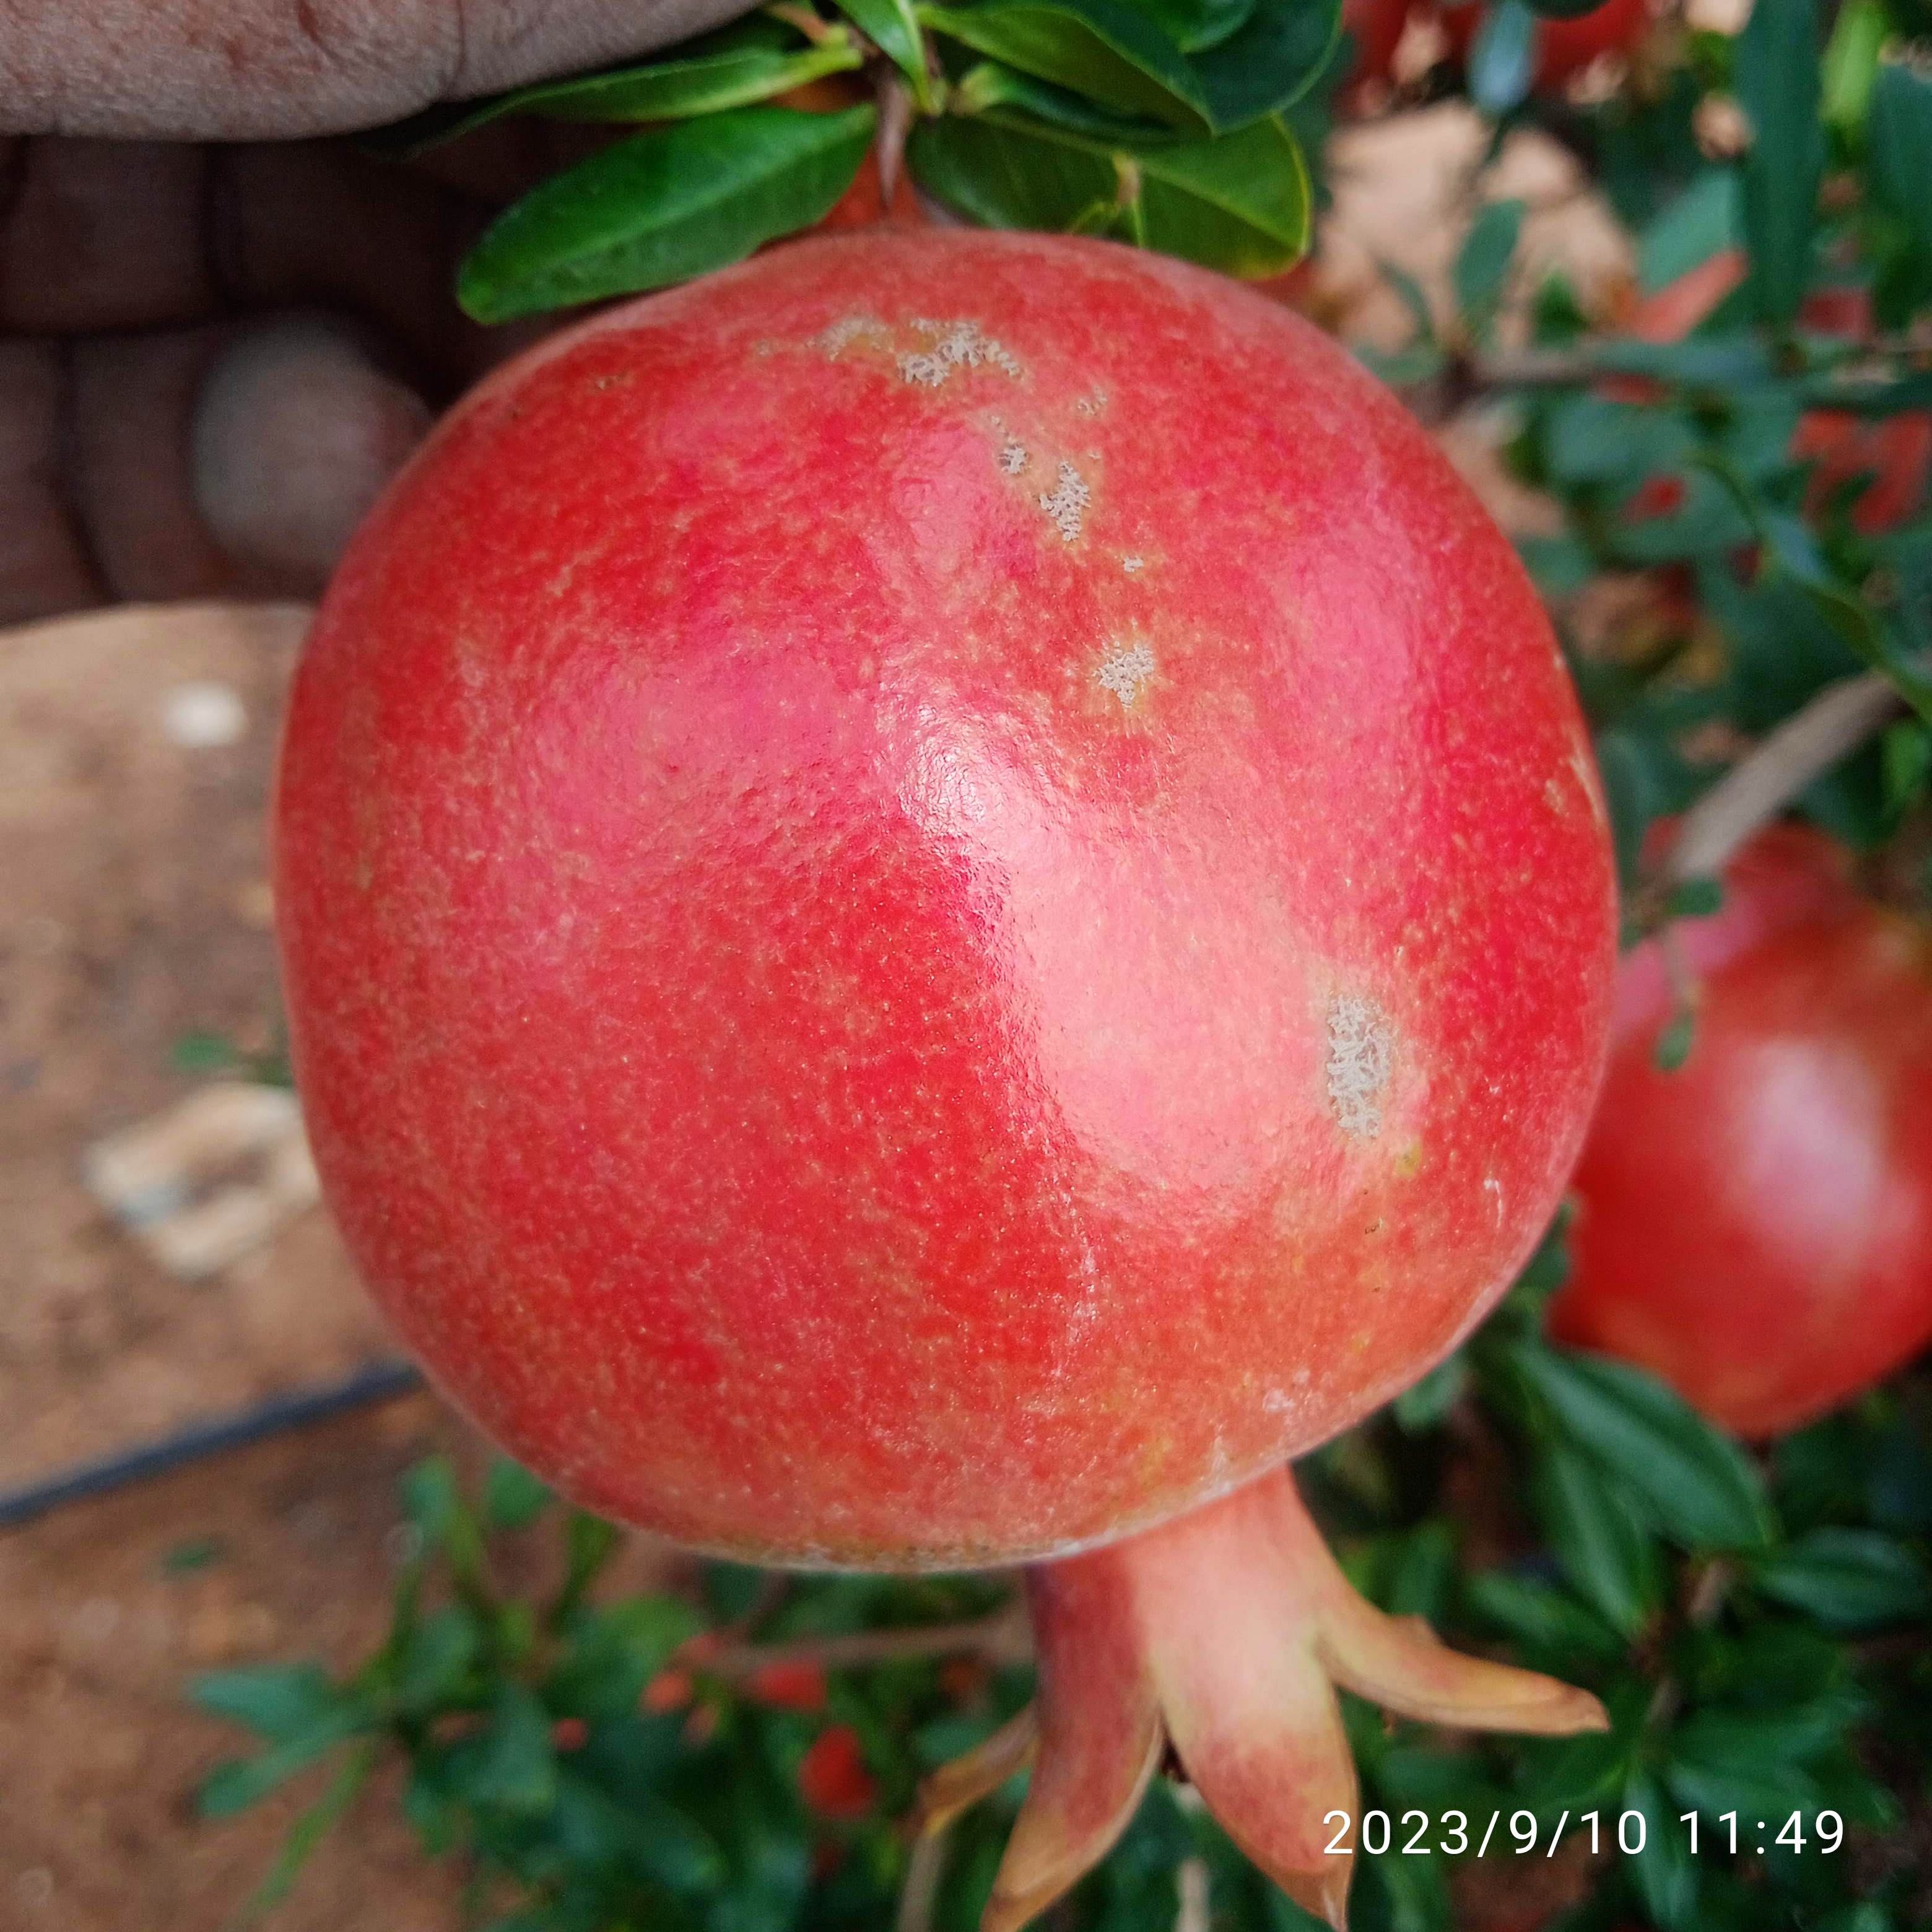
Label: Healthy